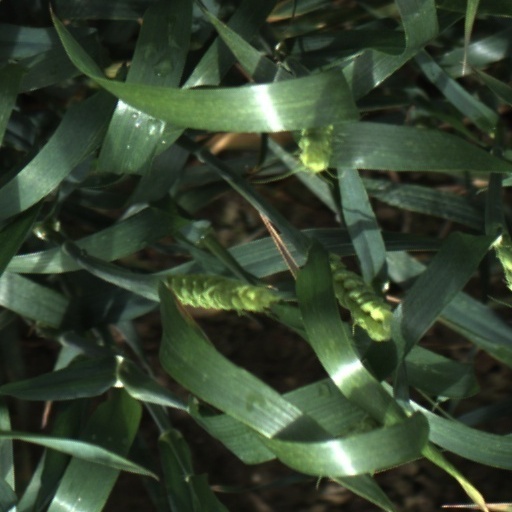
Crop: wheat